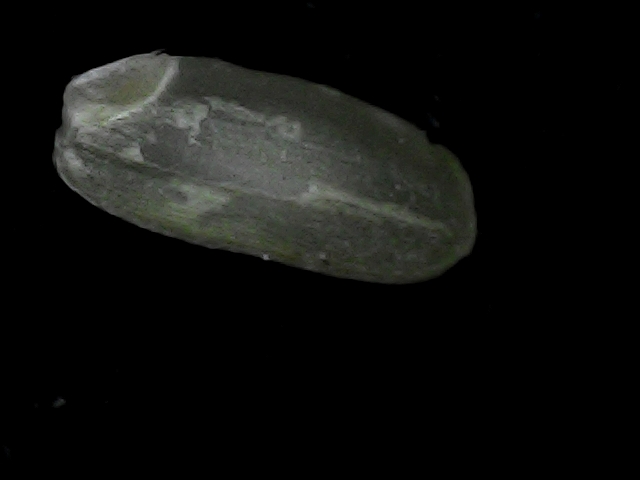
Rice variety: BD95